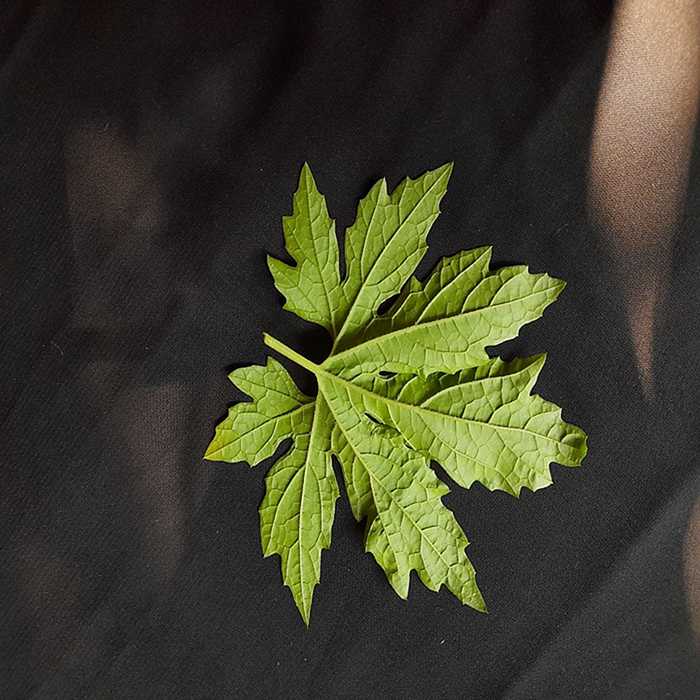
Plant: Bitter Gourd
Label: Fresh leaf